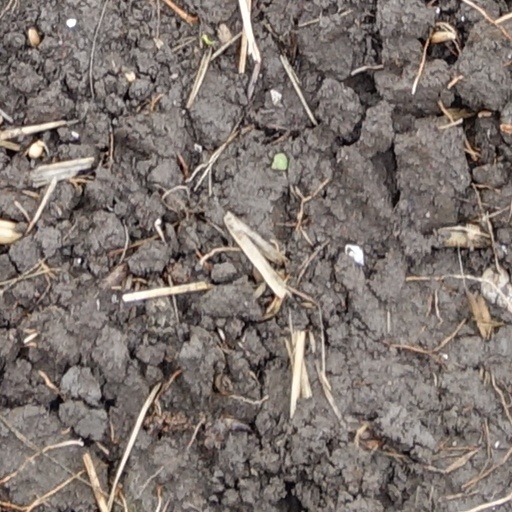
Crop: wheat